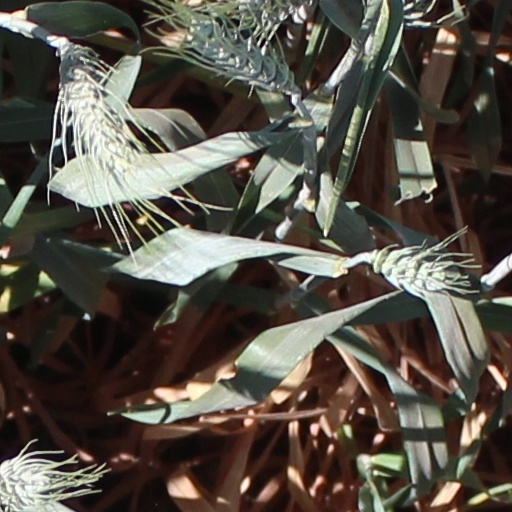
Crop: wheat